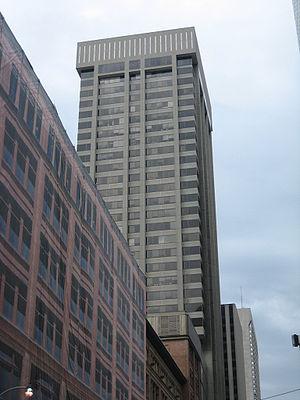
Simpson Tower a les sièges sociaux de la Compagnie de la Baie d'Hudson, de La Baie, et du Déco Découverte.
La Baie d'Hudson, anciennement et encore communément La Baie, est une chaîne de grands magasins canadiens qui vend tout type de produits vêtements, chaussures, bijouterie, lingerie, produits de beauté, etc.
The Simpson Tower est un gratte-ciel de 144 mètres de hauteur construit en 1968 à Toronto au Canada dans le quartier du Eaton Centre. Il est le siège des bureaux de la Compagnie de la Baie d'Hudson.